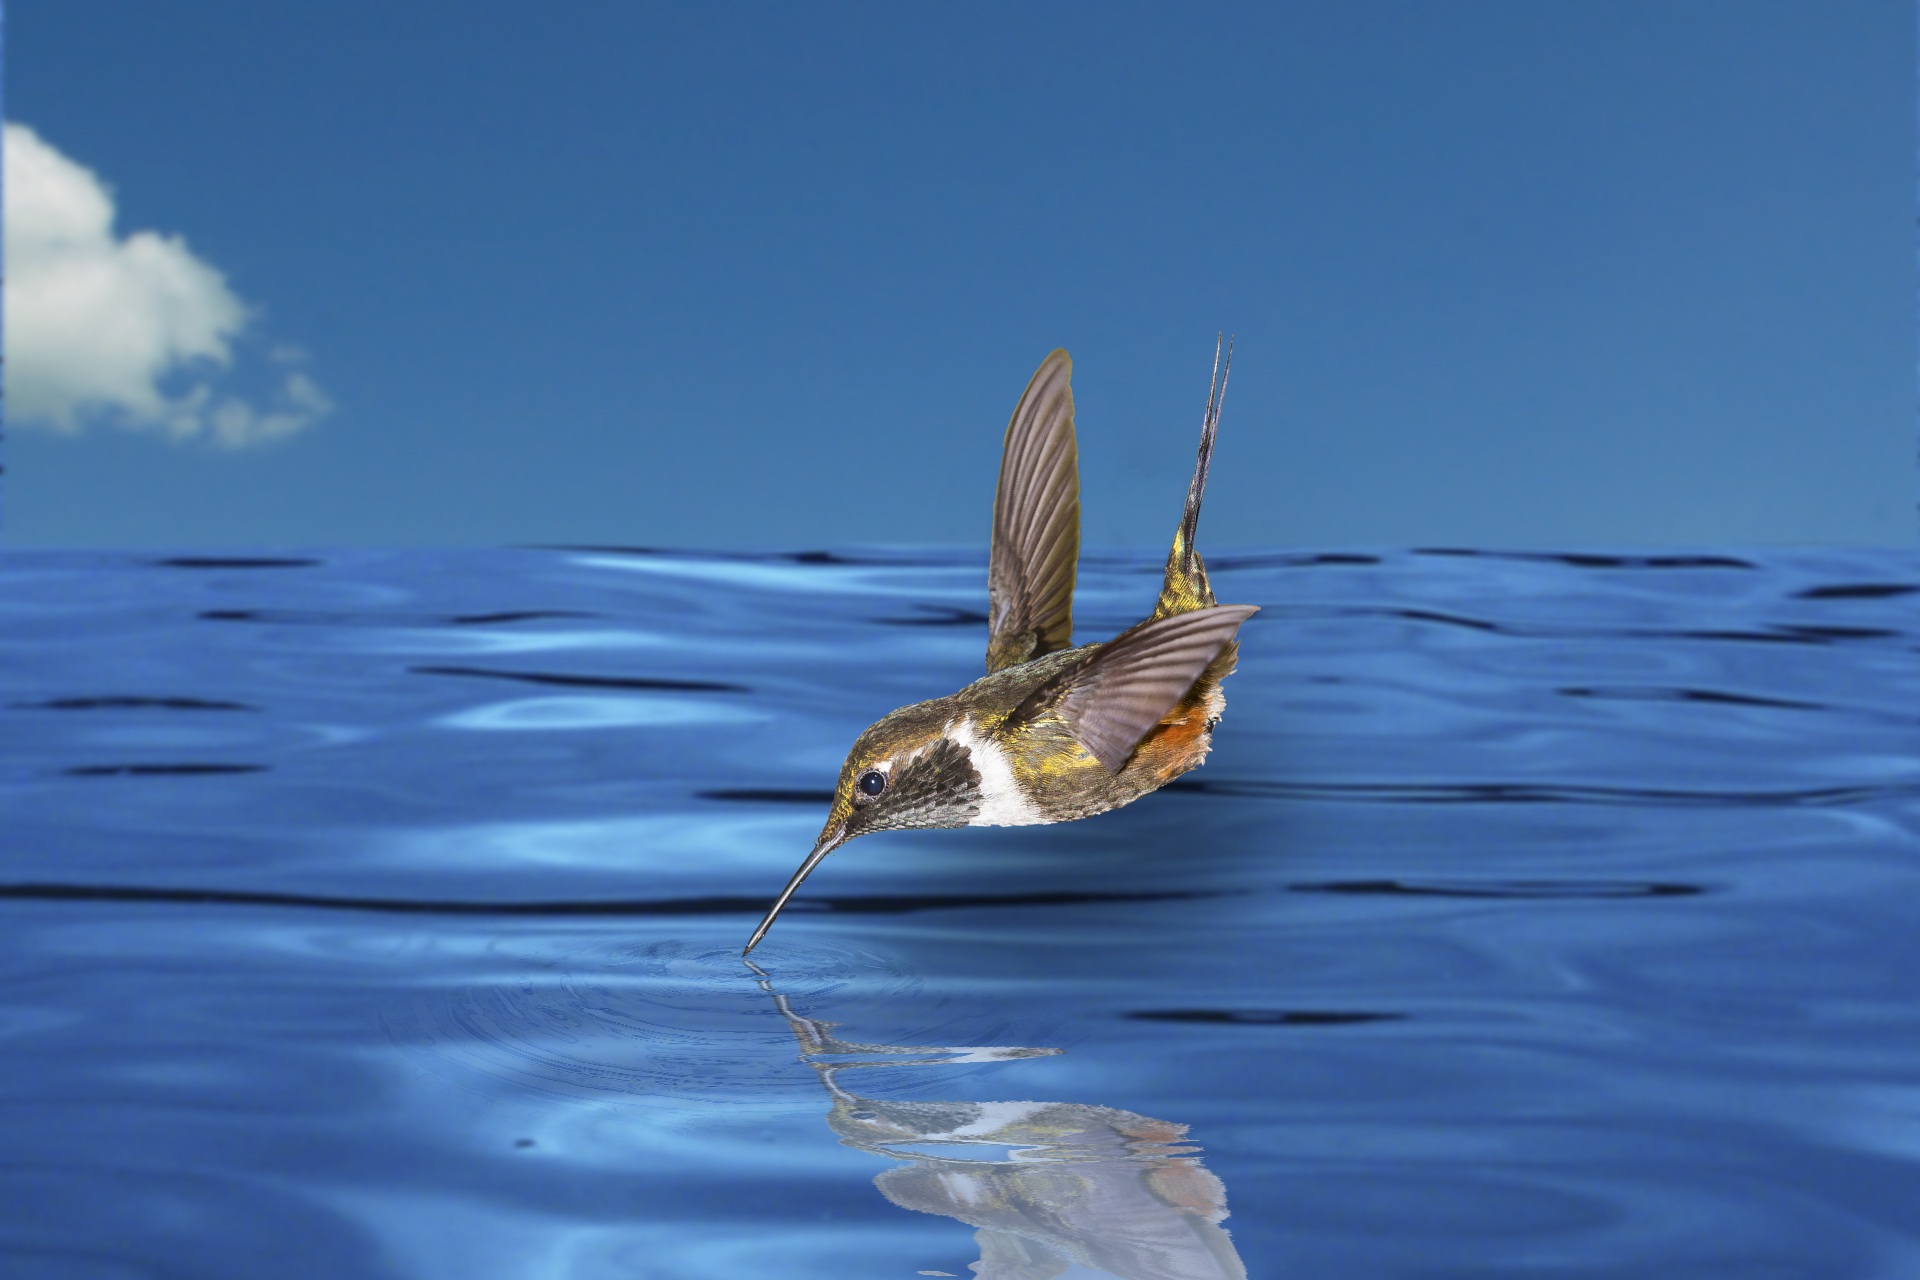
sea, water, nature, ocean, bird, wing, sky, wildlife, beak, calm, fish, water bird, shorebird, mirroring, charadriiformes, kolibii